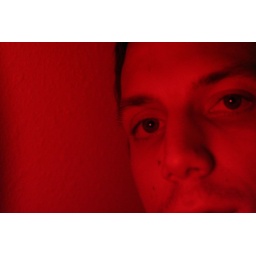
basking in the glow of a red lamp